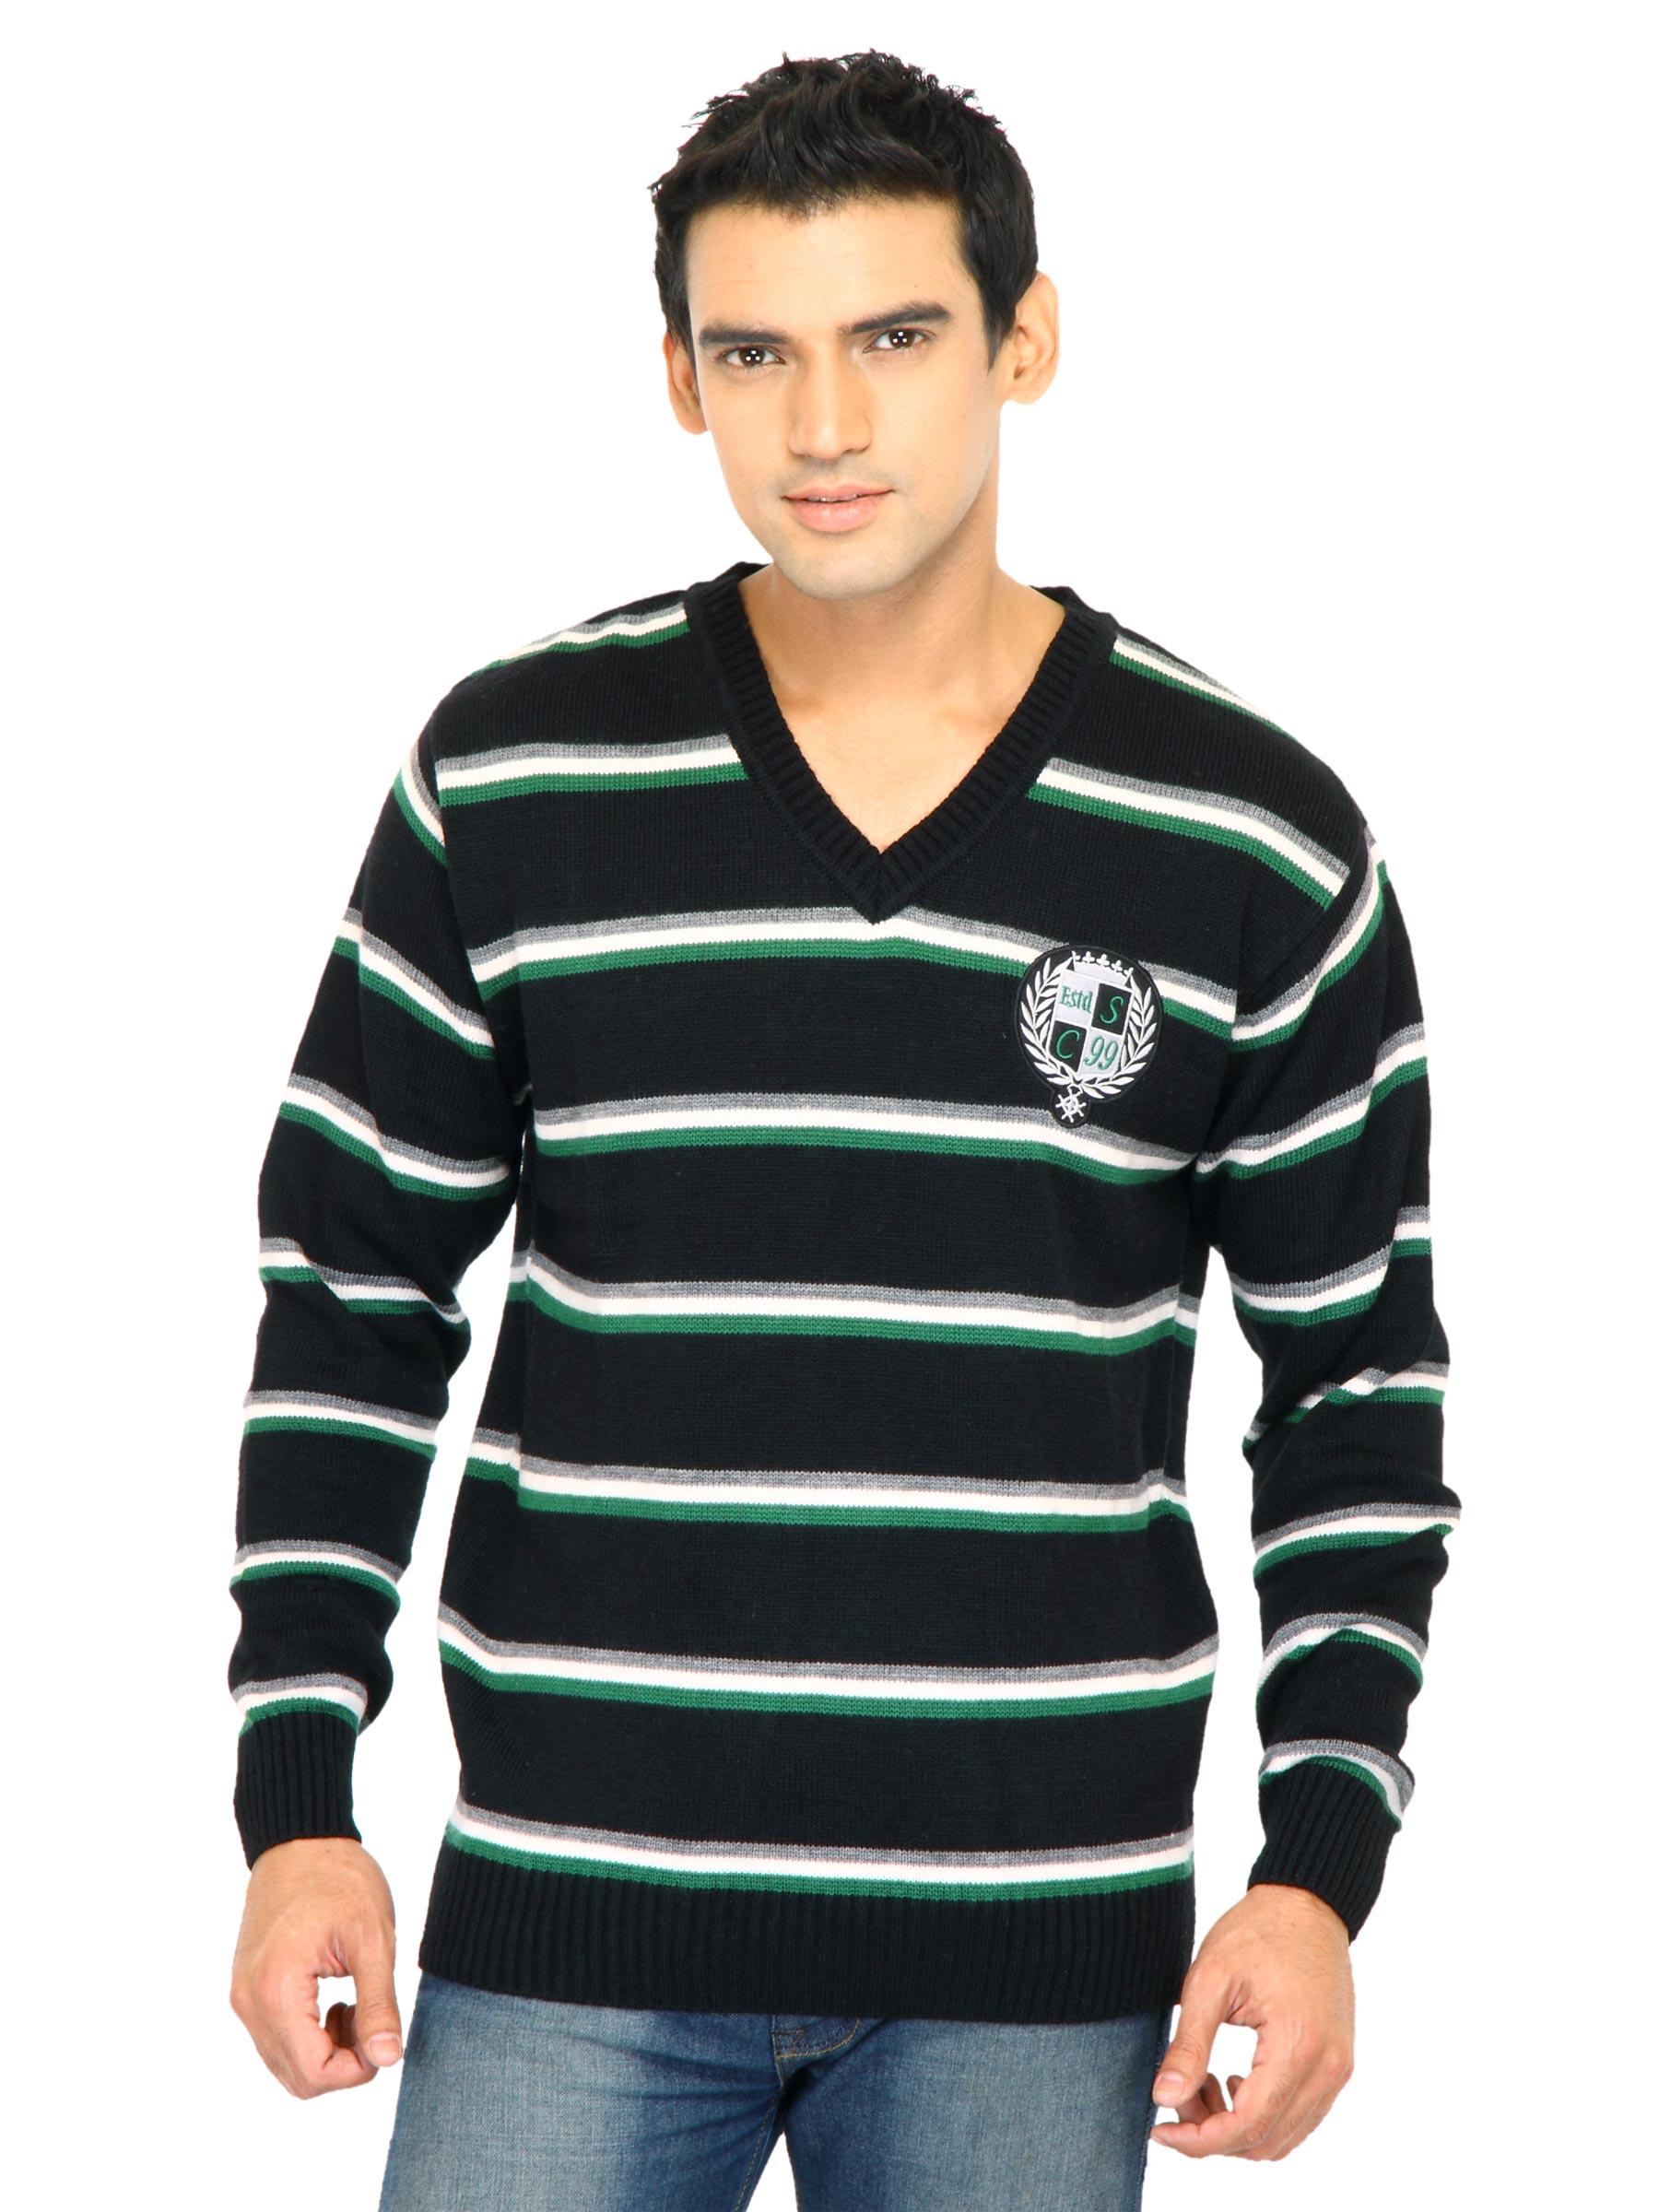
Scullers Men Stripes Black Sweaters
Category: Apparel / Topwear / Sweaters
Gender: Men
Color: Black
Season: Fall 2011
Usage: Casual